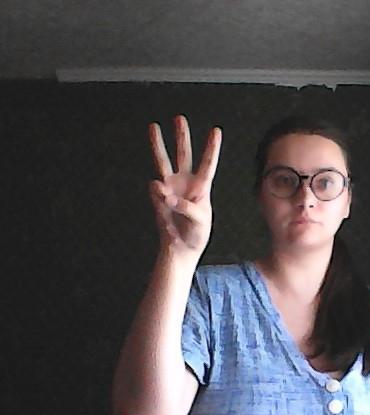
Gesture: three